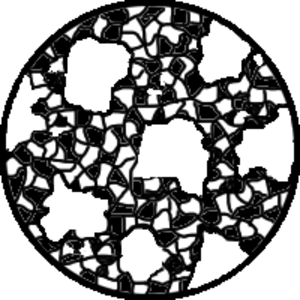
Le concept de microstructure peut se définir indépendamment des matériaux considérés. Schatt et Worch la définissent ainsi : « Le concept de microstructure désigne la conformation d'ensemble d'une particule de matière, dont l'orientation est, en première approximation, homogène, au regard de sa composition et de l'arrangement de ses composants […]. La microstructure se caractérise par la forme, la taille, les proportions et la texture des phases. »